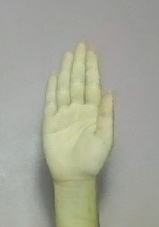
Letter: seen